Stephen Ameyu Martin Mulla

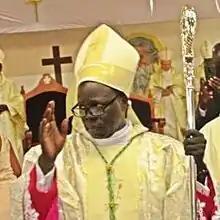
Ameyu in September 2022

Stephen Ameyu Martin Mulla (born 10 January 1964) is a South Sudanese Catholic prelate who has served as Archbishop of Juba since 2020, after serving less than a year as Bishop of Torit. Pope Francis made him a cardinal on 30 September 2023.